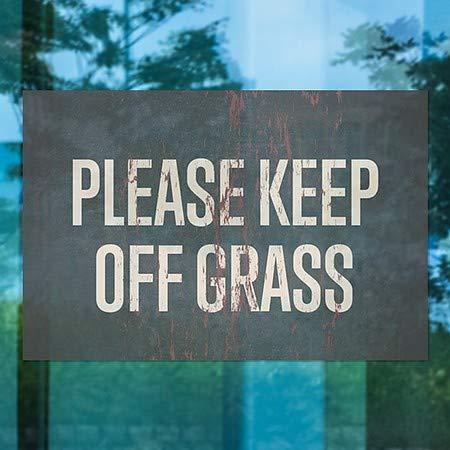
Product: CGSignLab |"Please Keep Off Grass -Ghost Aged Rust" Window Cling | 36"x24"
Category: Home & Kitchen | Home Décor | Window Treatments | Window Stickers & Films | Window Films
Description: Great Condition.
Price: $83.99
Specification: ASIN:B0764KN341|ShippingWeight:13.3ounces(Viewshippingratesandpolicies)|DateFirstAvailable:October3,2017